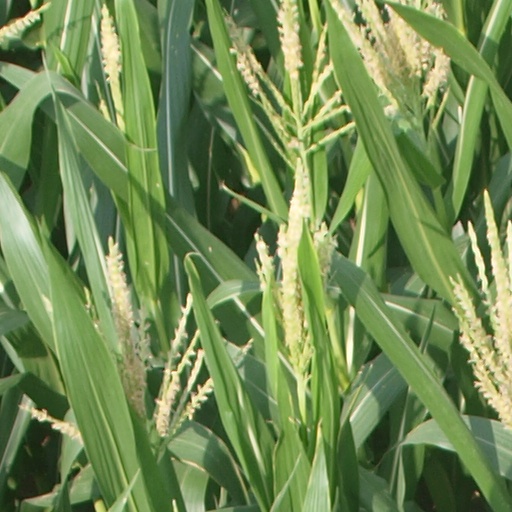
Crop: maize; corn